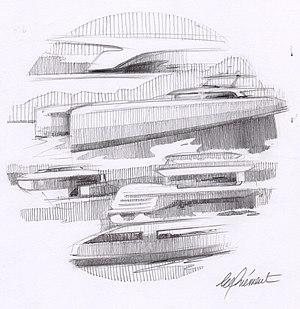
Dessin du Lagoon Seventy 8, catamaran de 68 pieds lancé au salon de Cannes 2017.
Patrick le Quément est un designer automobile français né le 4 février 1945 à Marseille, directeur du style de Renault de 1987 à 2009.